Pulp mill

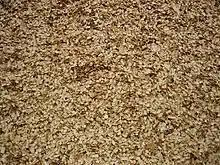
Woodchips for paper production

A pulp mill is a manufacturing facility that converts wood chips or other plant fiber sources into a thick fiber board which can be shipped to a paper mill for further processing. Pulp can be manufactured using mechanical, semi-chemical, or fully chemical methods (kraft and sulfite processes). The finished product may be either bleached or non-bleached, depending on the customer requirements.